Aston Martin Vantage

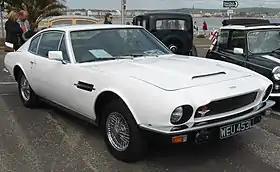
1973 Aston Martin Vantage

Aston Martin has used the Vantage name on a number of vehicles, normally indicating a high-performance version of another model. In one case, from 1972–1973, the Vantage was a distinct model, being a straight-6 powered version of the DBS, a car that had been launched as a straight-6 but was by that time V8-powered (as the DBS V8). Despite the Vantage nameplate, the 1972–1973 Vantage was in reality the least powerful model in the manufacturer's range at the time. It was also the least expensive, serving as an entry-level Aston Martin.